Royal Shipyards of Seville

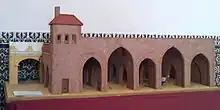
Model of the Seville Shipyard

The naves could hold a large number of galleys and vessels, as well as all the equipment for assembly, repair and maintenance. Spoils of war were also kept there. Caulkers, carpenters, blacksmiths and other artisans worked at the shipyard as well. Those who worked there were under the authority of the alcaide of the Alcázar of Seville (the palace-fortress nearby) and the shipyards. This warden was appointed by the king. The position of warden used to fall to a nobleman who, at times, delegated the exercise of his work to a trusted agent instead of completing it himself.